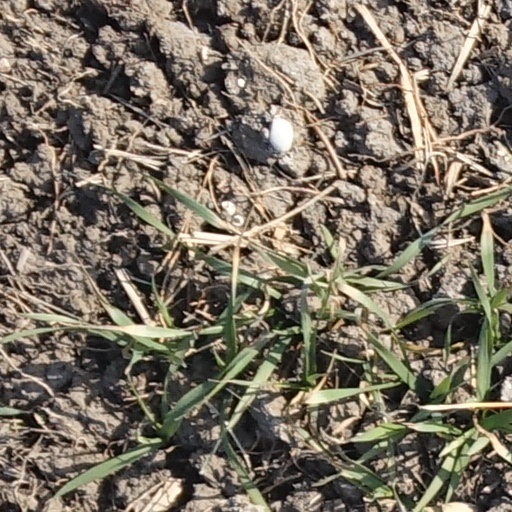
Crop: wheat